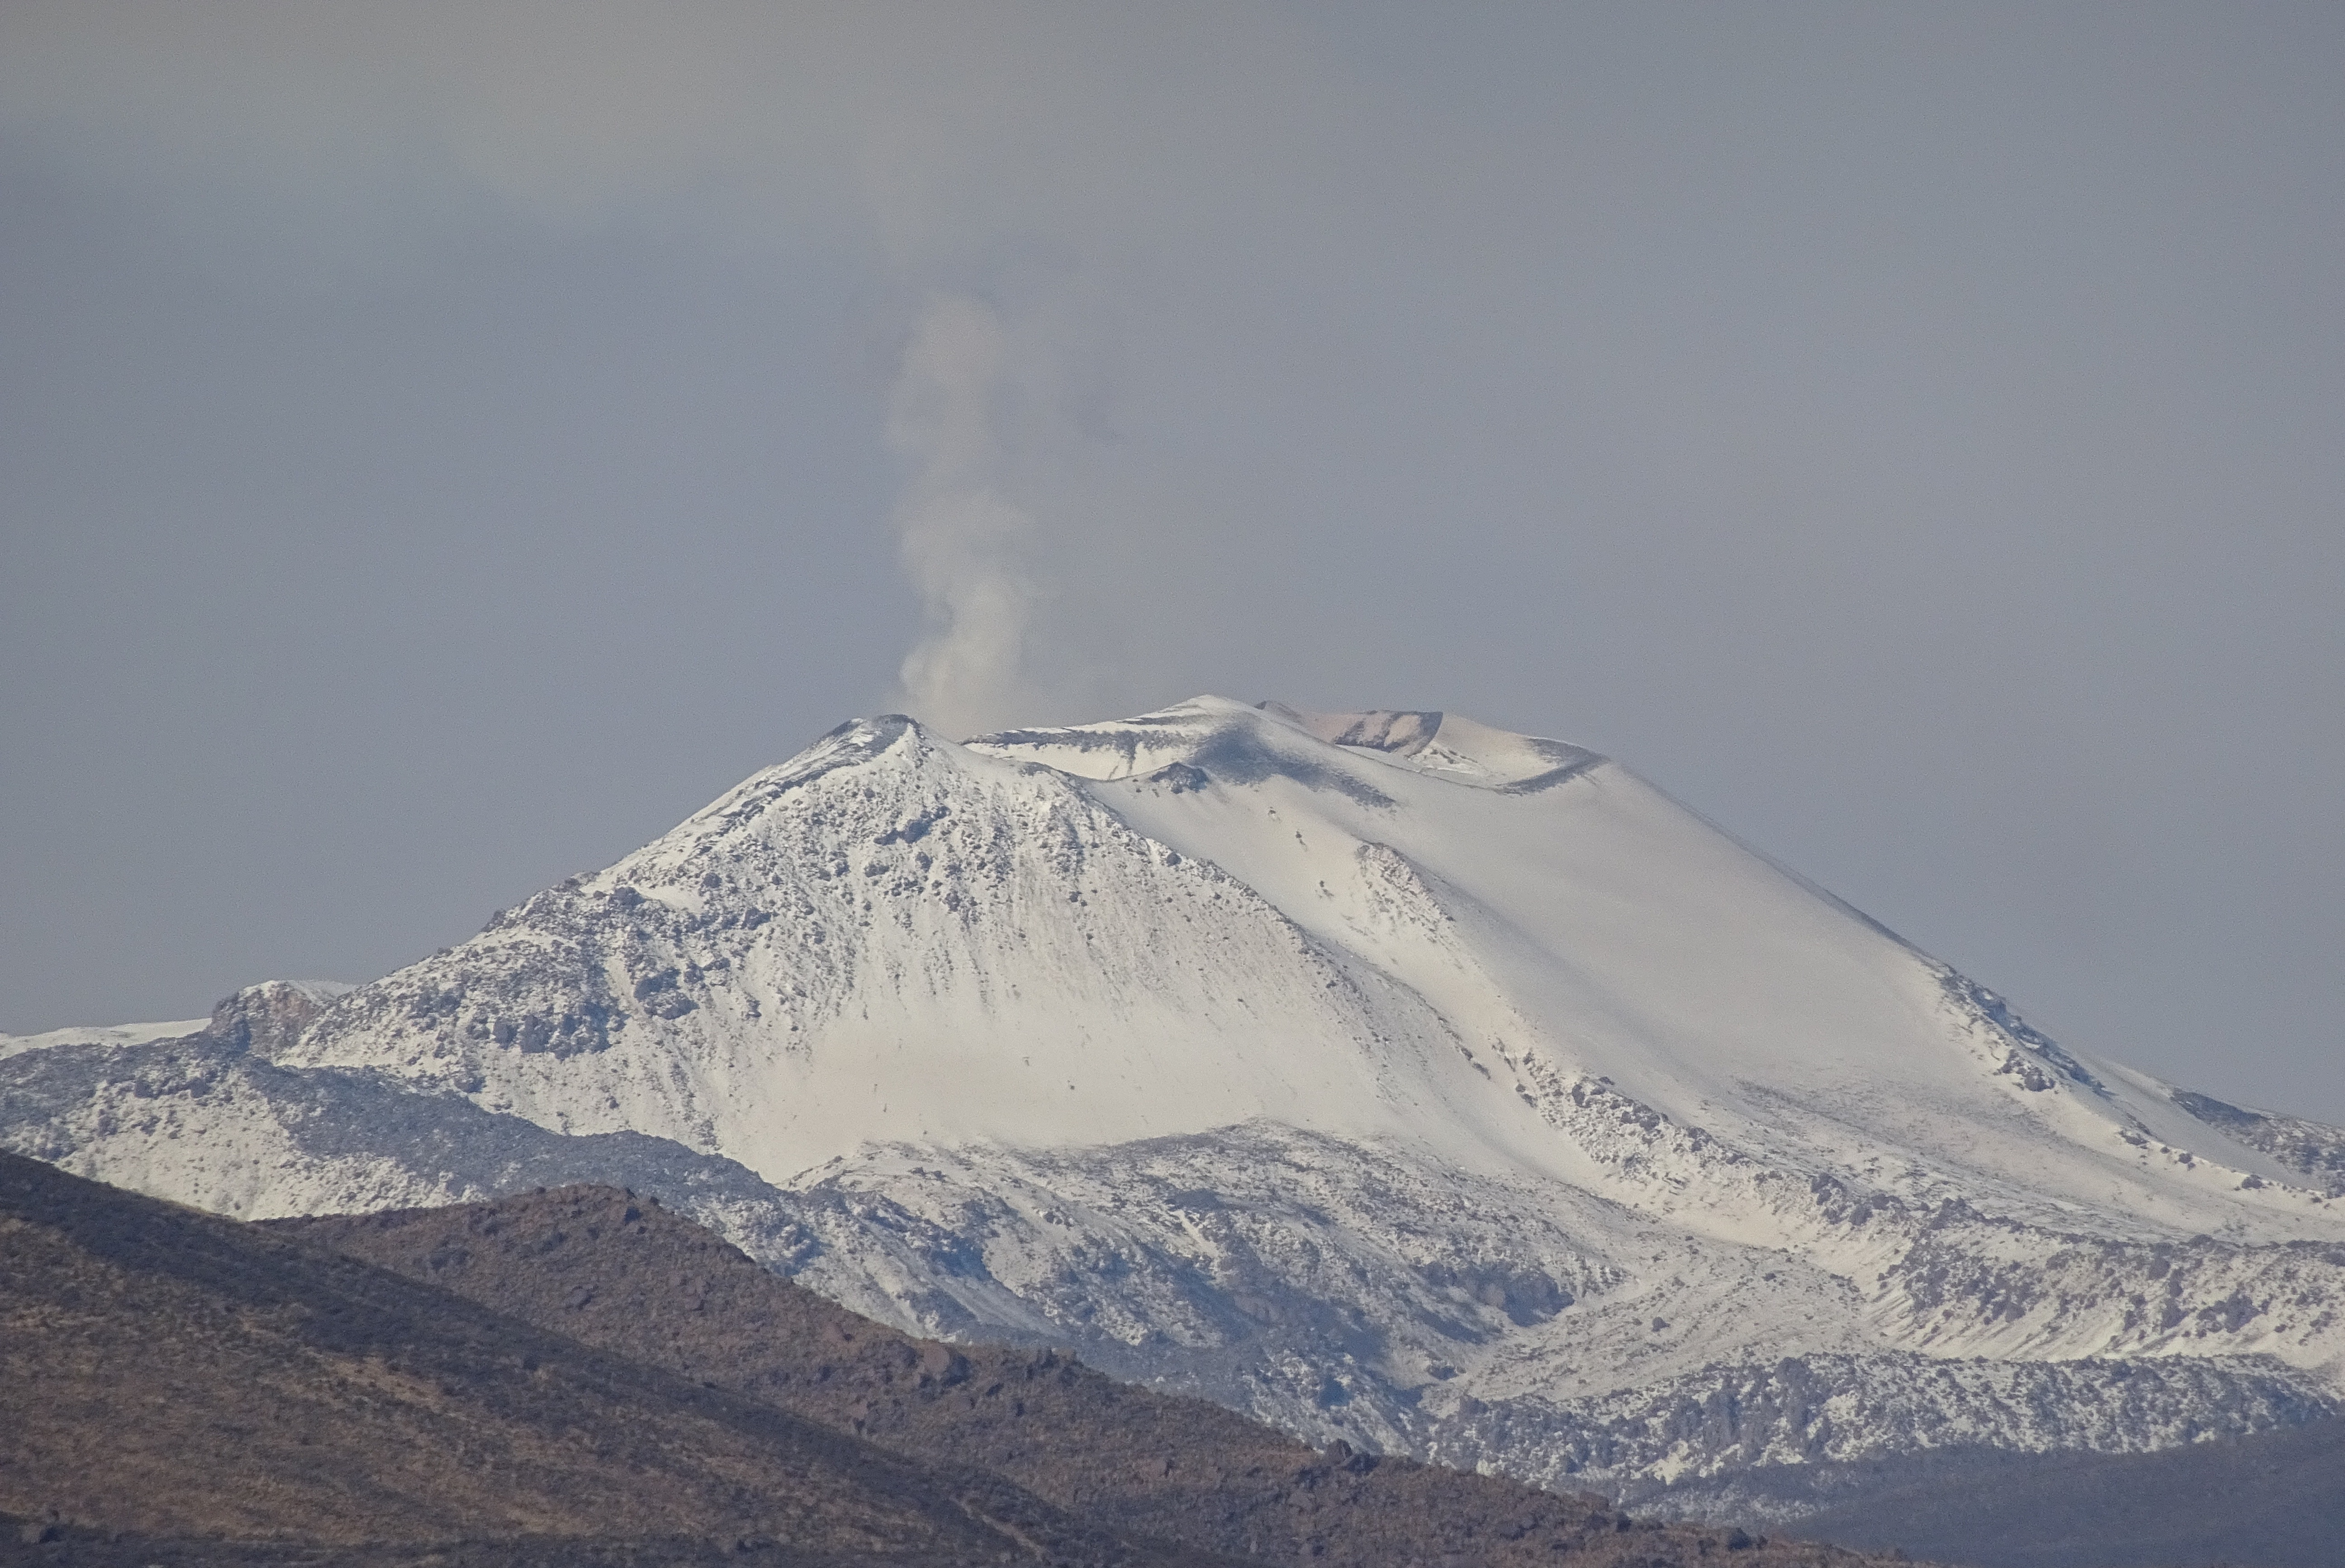
mountain, snow, winter, cloud, mountain range, smoking, weather, volcano, ridge, summit, plateau, andes, landform, stratovolcano, geographical feature, atmospheric phenomenon, mountainous landforms, geological phenomenon, volcanic landform